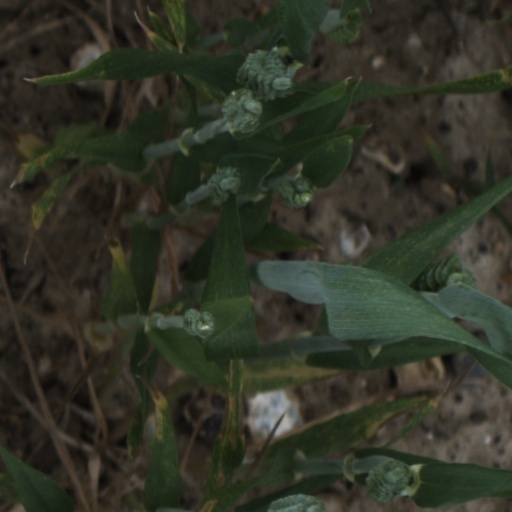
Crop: wheat